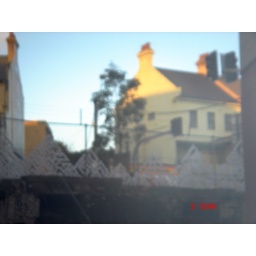
white plastic cups in a wire fence